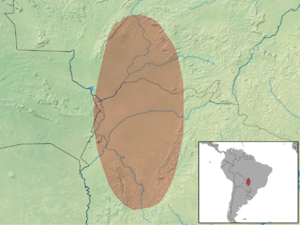
Thrichomys pachyurus est une espèce de mammifères rongeurs de la famille des Echimyidae qui regroupe des rats épineux originaires d'Amérique latine.